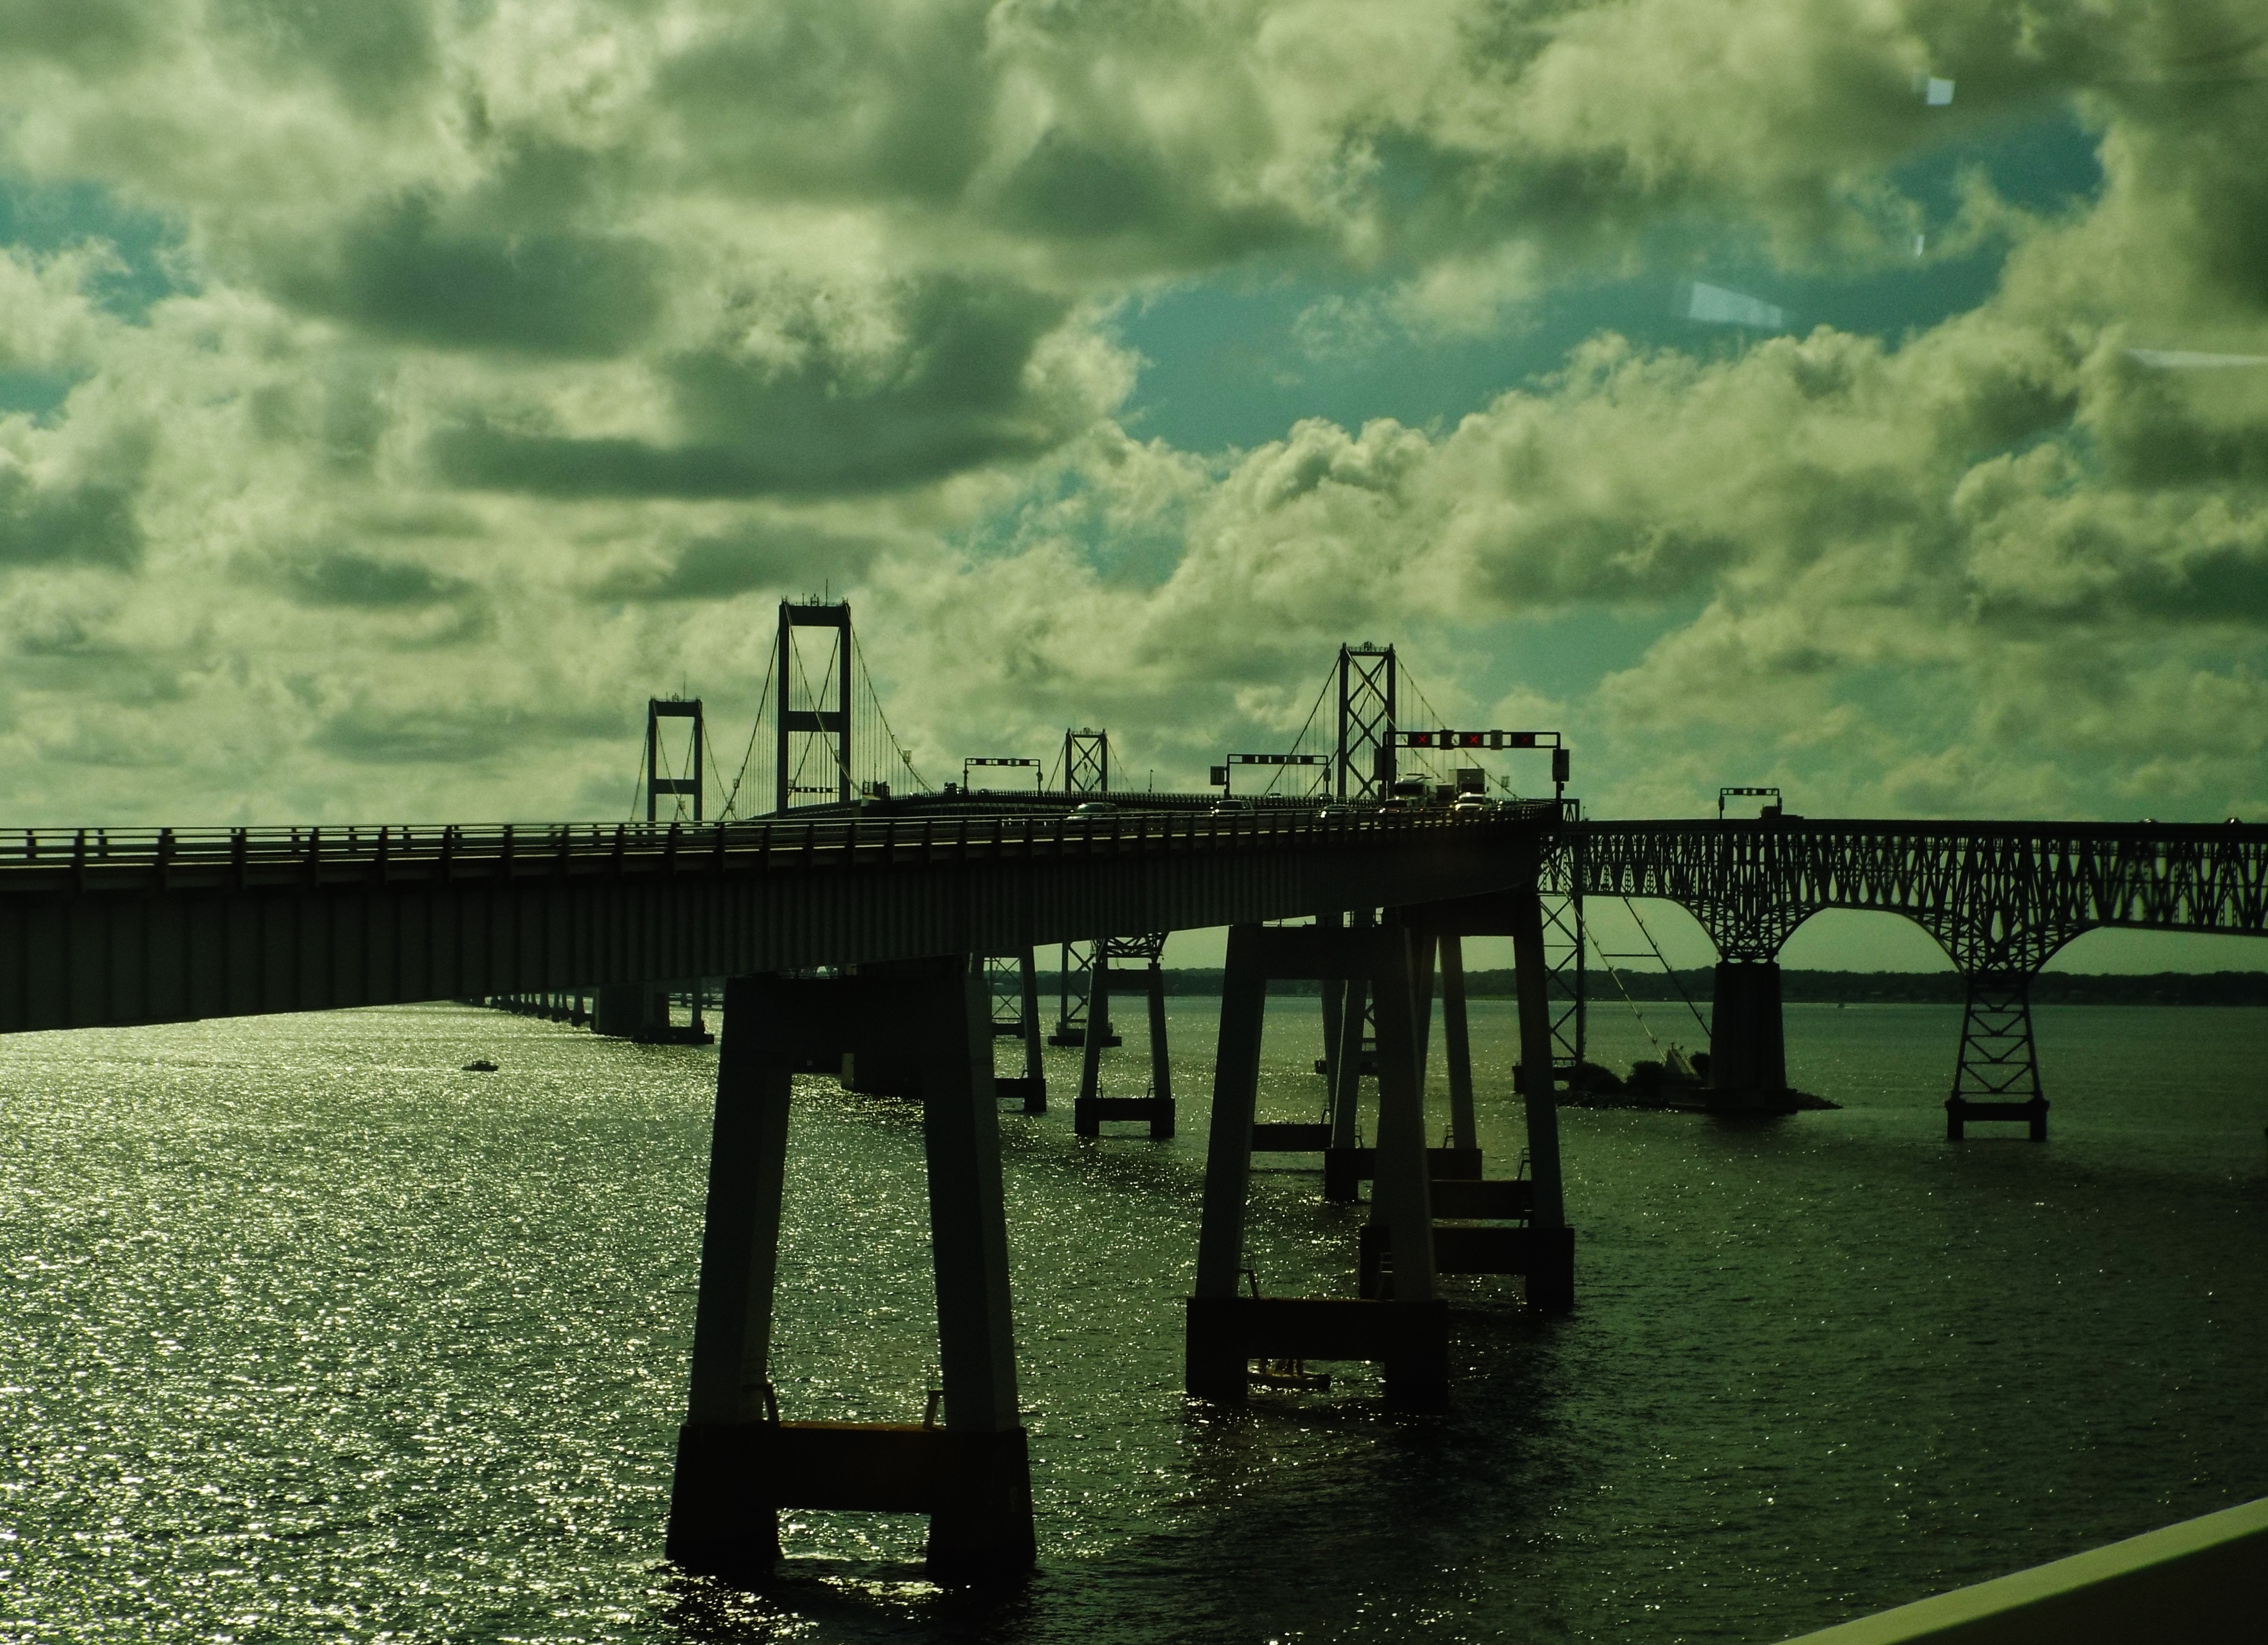
sea, bridge, pier, dusk, reflection, nonbuilding structure